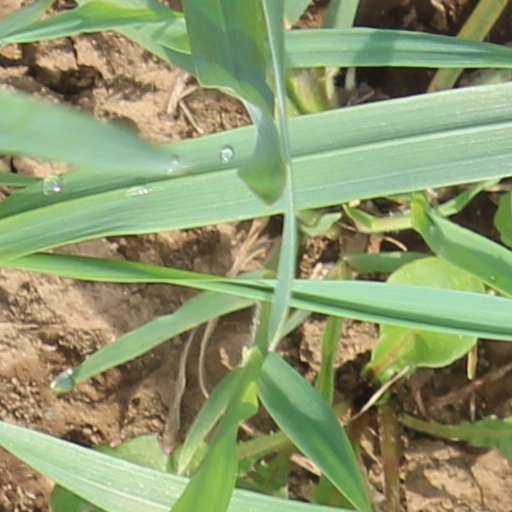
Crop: wheat